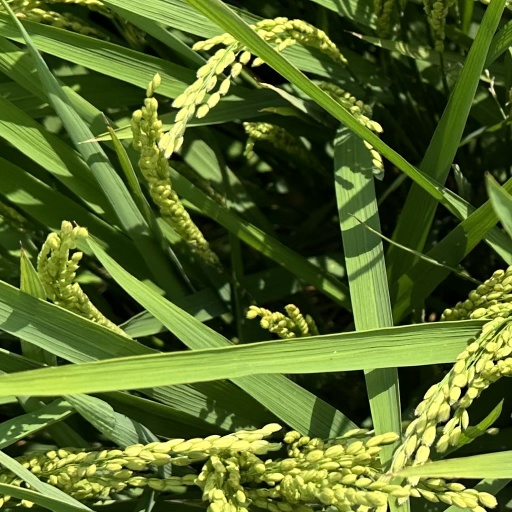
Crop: rice